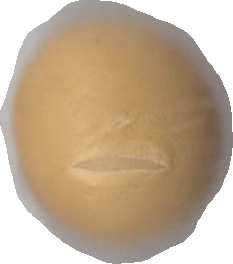
Variety: Dega